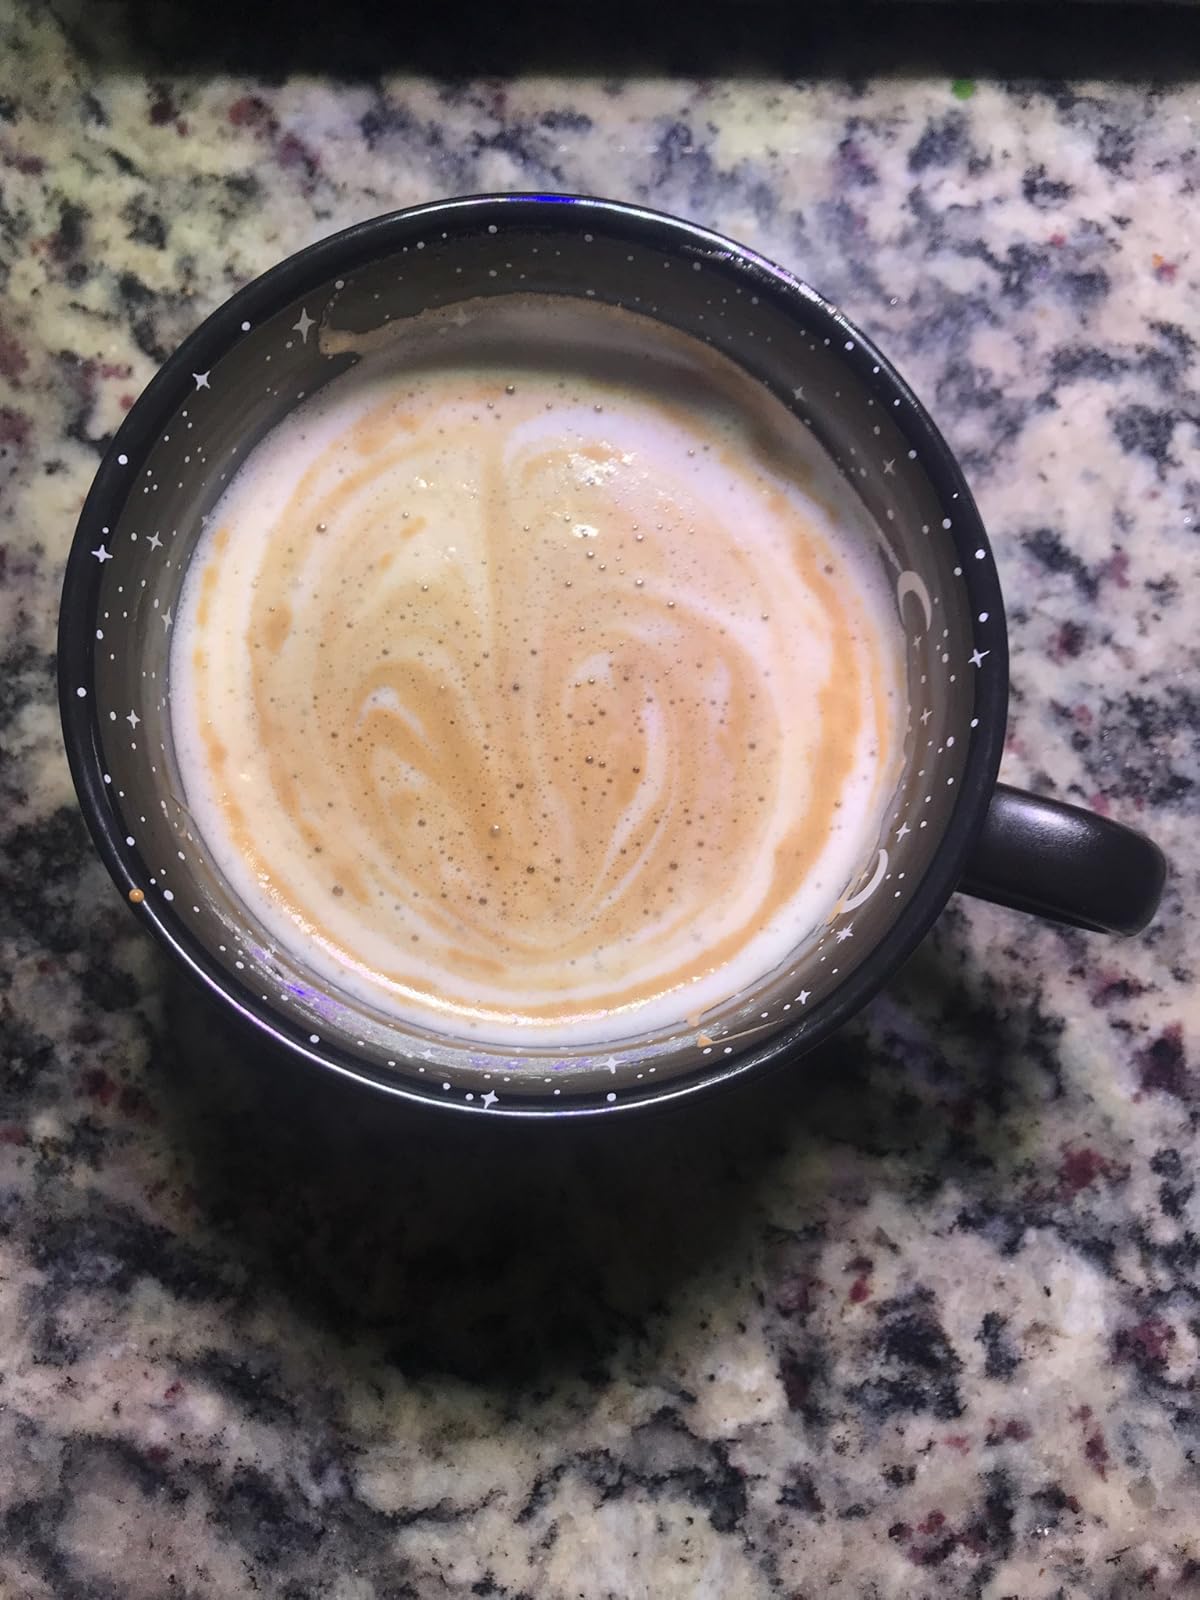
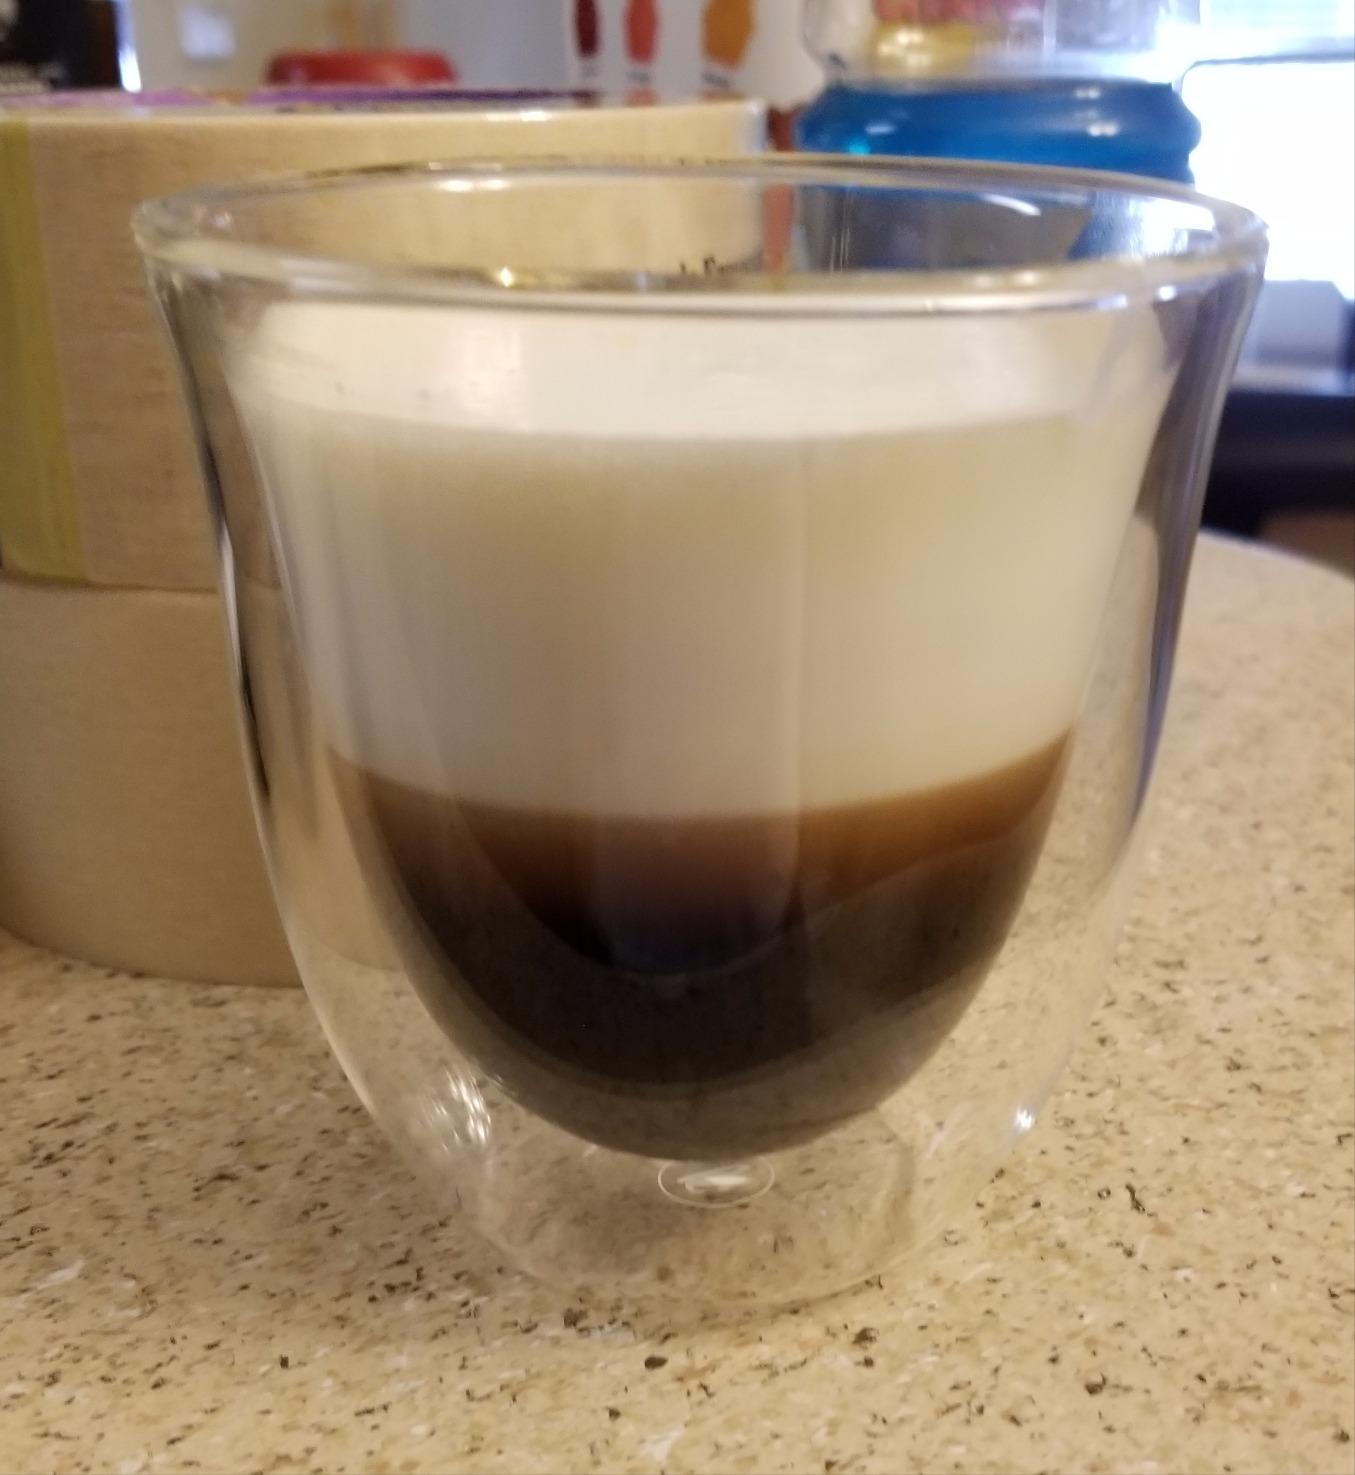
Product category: items_mug
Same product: no